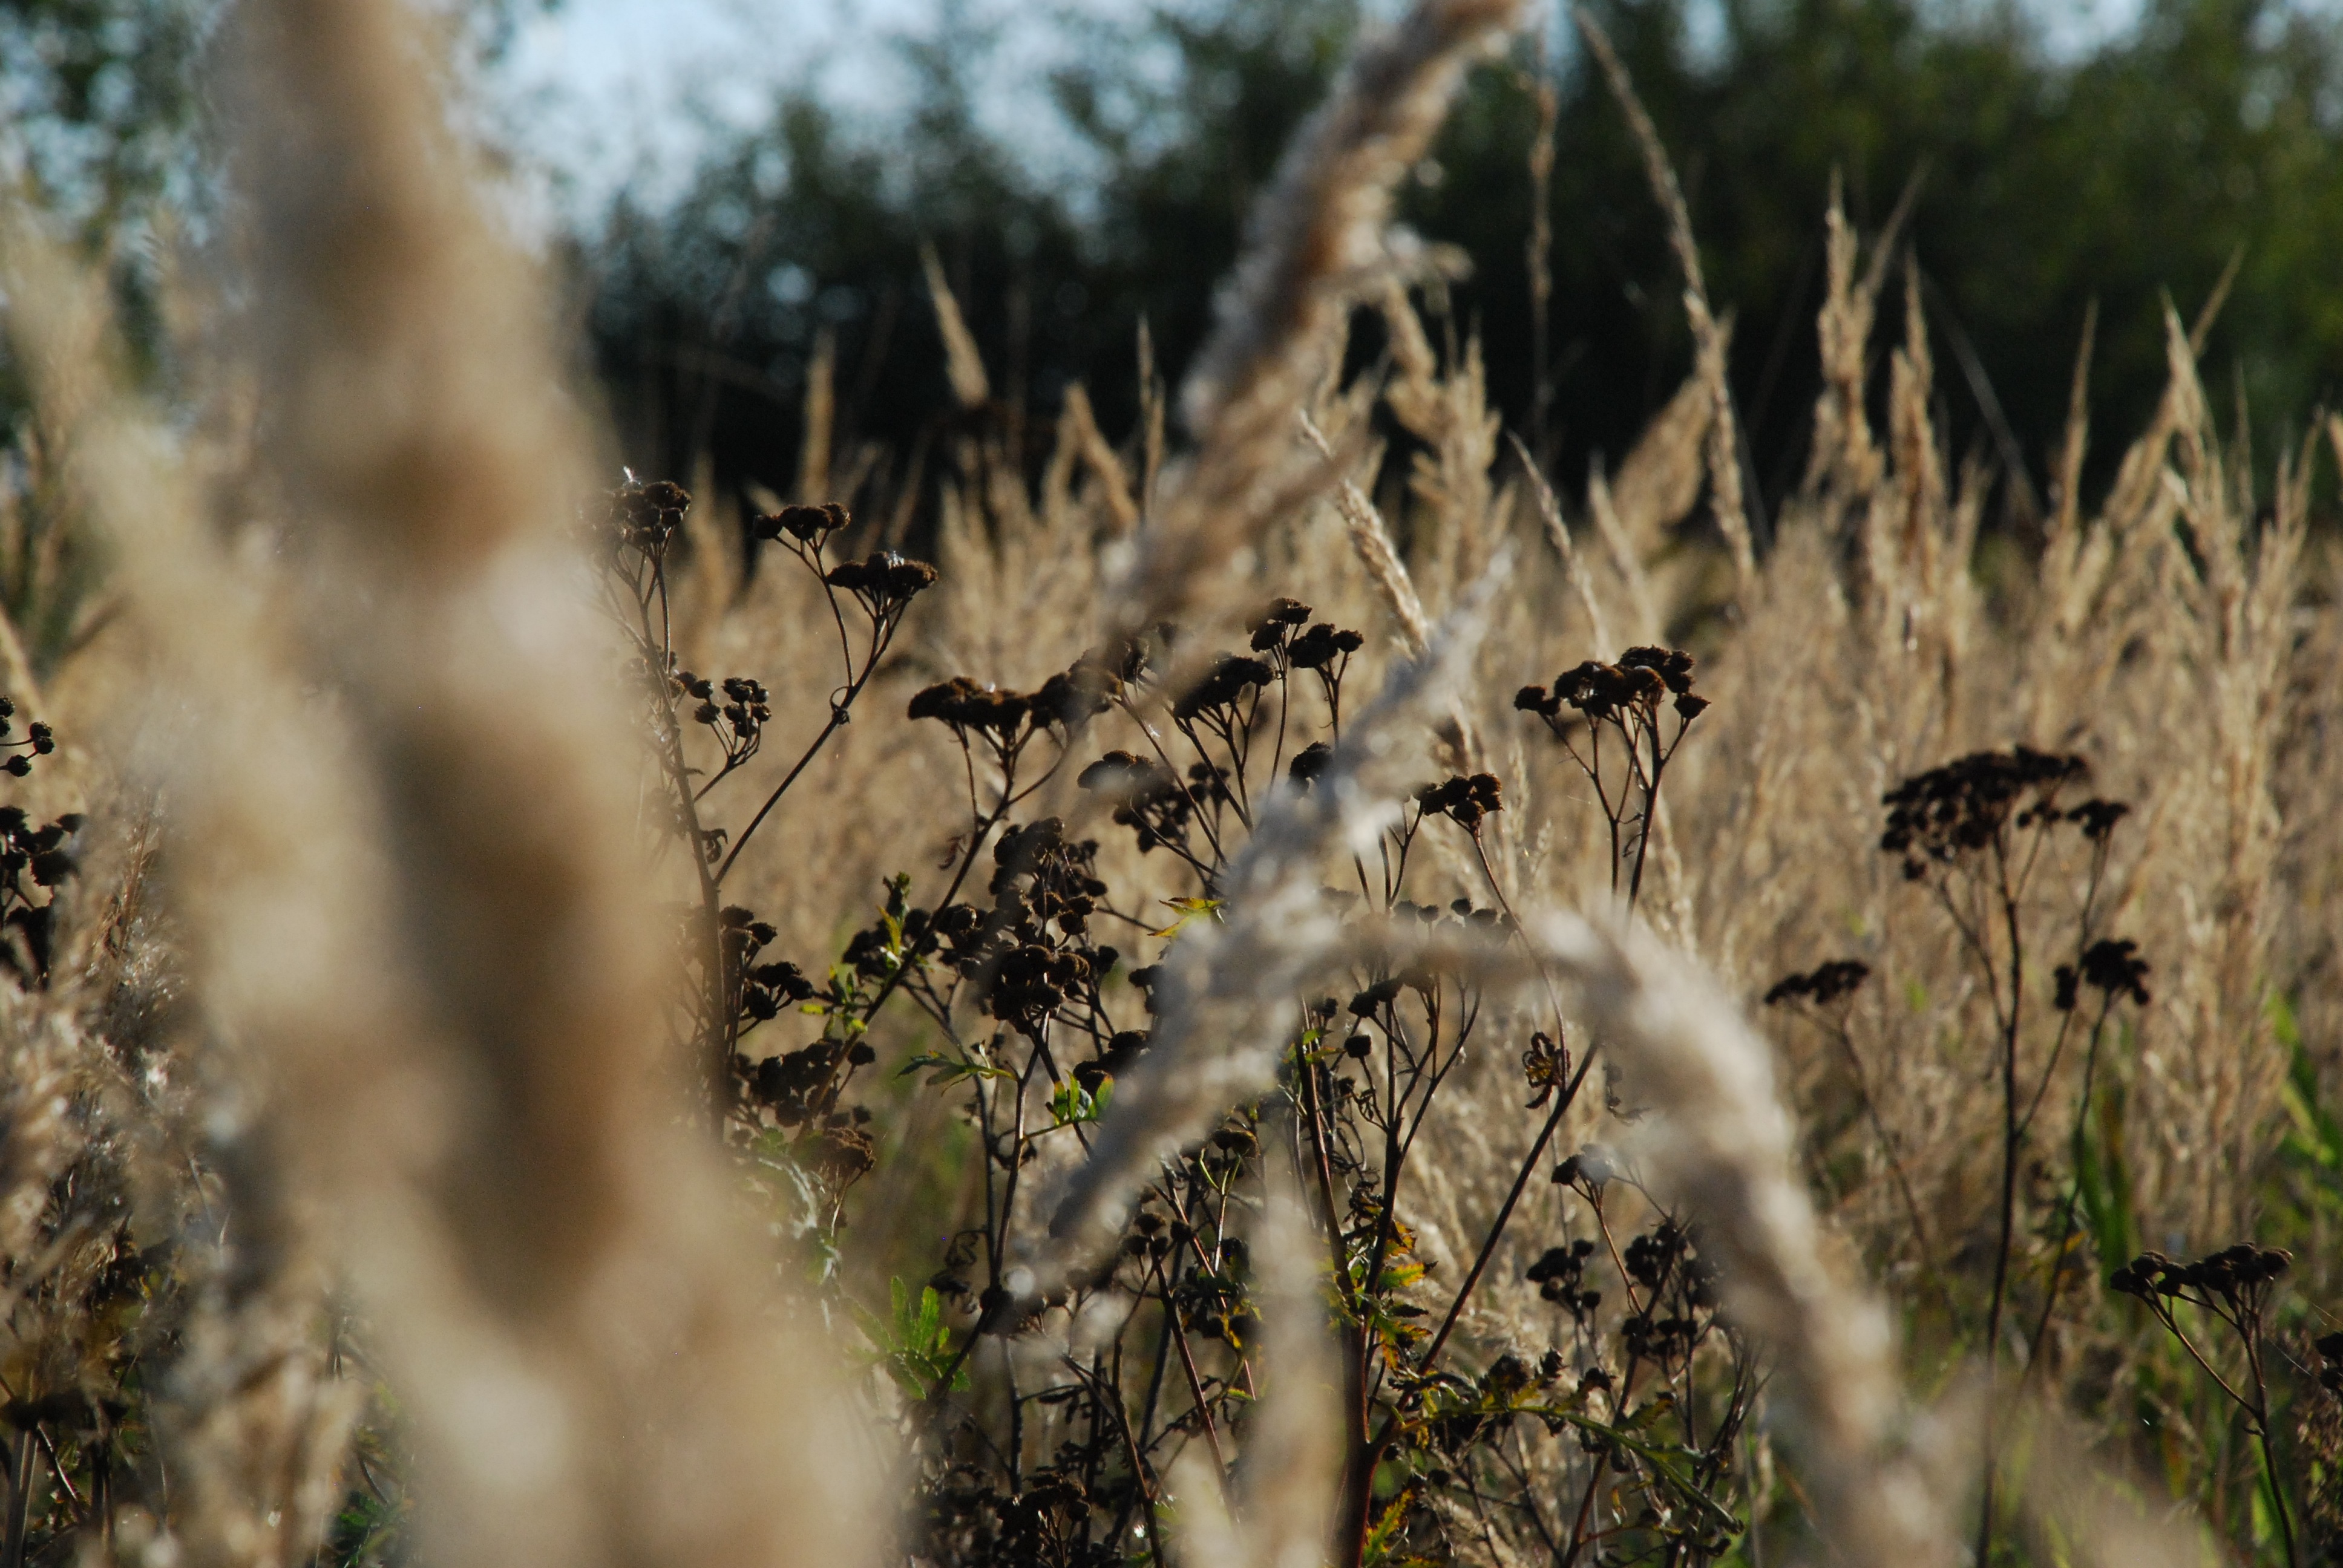
tree, nature, forest, grass, branch, plant, field, sunlight, leaf, flower, frost, wildlife, autumn, soil, flora, season, habitat, ecosystem, flowering plant, natural environment, grass family, woody plant, land plant